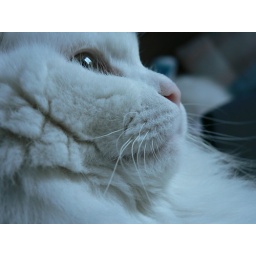
he cares about the stars above the sky, fish swimming in the river and inner moral sense